167th Airlift Squadron

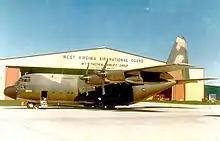
167th TAS Lockheed C-130A 56-544

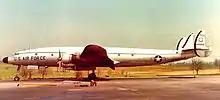
67th ATS Lockheed C-121G 54-4068

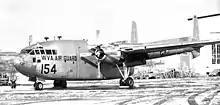
167th ATS Fairchild C-119C Flying Boxcar 49-154

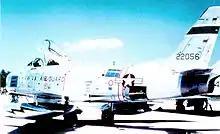
167th FS F-86H Sabre 52-2056

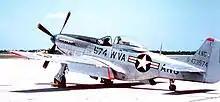
167th FS F-51D Mustang 44-73574

The Air National Guard designated the State of West Virginia as the resident state for the fighter squadron. On 24 May 1946, Charleston's Kanawha Airport became the home base for the renamed 167th Fighter Squadron. The unit reactivated on 5 January 1947 and federally recognized effective 7 March 1947. The assigned strength: 19 officers and 35 airmen. Within six months, the unit attained full manning strength. Early aircraft included the T-6 Trainer, the F-47 Thunderbolt and the F-51 Mustang. The name, mission, size and even the site changed over the next 60 years, but the numbers "167" have remained constant with the West Virginia Air National Guard.